Iced Earth

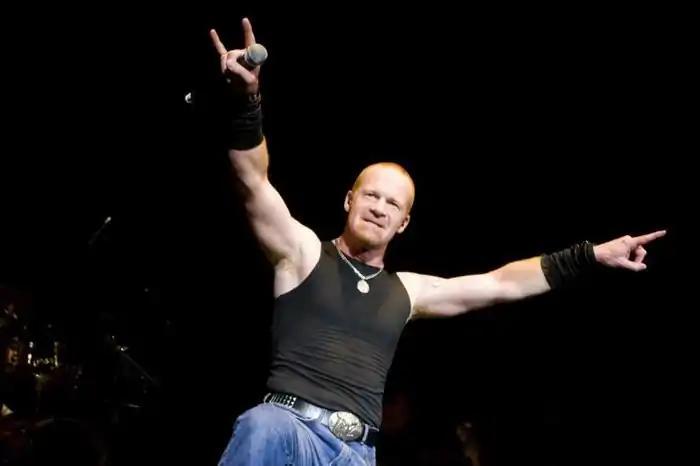
Matt Barlow joined the band for 1995's "Burnt Offerings". He would record three more albums with Iced Earth before his first departure from the band in 2003.

In January 1996, Iced Earth began recording their fourth studio album, this time with Tom Morris' brother Jim Morris acting as co-producer, along with Schaffer. The album was also the first to feature drummer Mark Prator, and the last to feature longtime bassist Dave Abell, who left the group after finishing recording. Although Abell was credited for playing on the album, bassist Keith Menser appears on the back cover, because Century Media demanded the touring lineup to appear on the cover. Menser was fired after he didn't learn any of the band's songs for the tour, so he was soon replaced by James MacDonough. Mark Prator was also let go from the band, and was subsequently replaced by Brent Smedley. Released on May 23, 1996, "The Dark Saga" was a concept album based on the comic book character Spawn. Musically the album was much more melodic and simplified compared to previous Iced Earth albums. For the supporting tour, Iced Earth was joined by Nevermore.